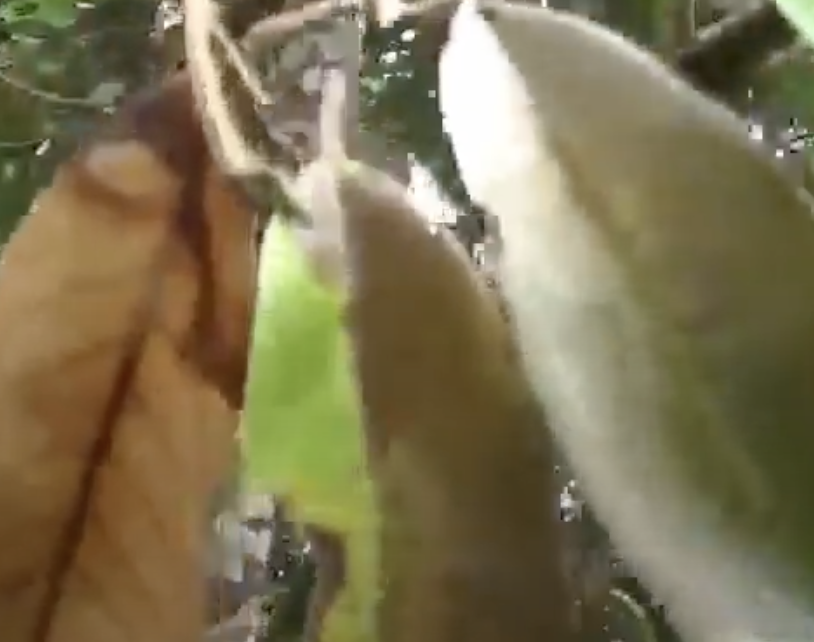
Label: sooty_mold